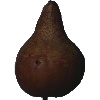
Label: Pear Kaiser 1